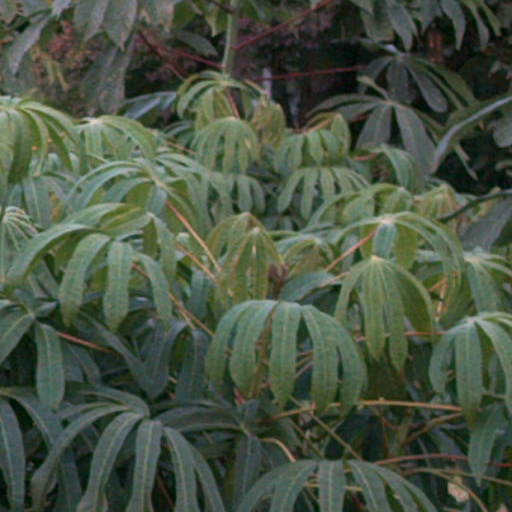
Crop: cassava